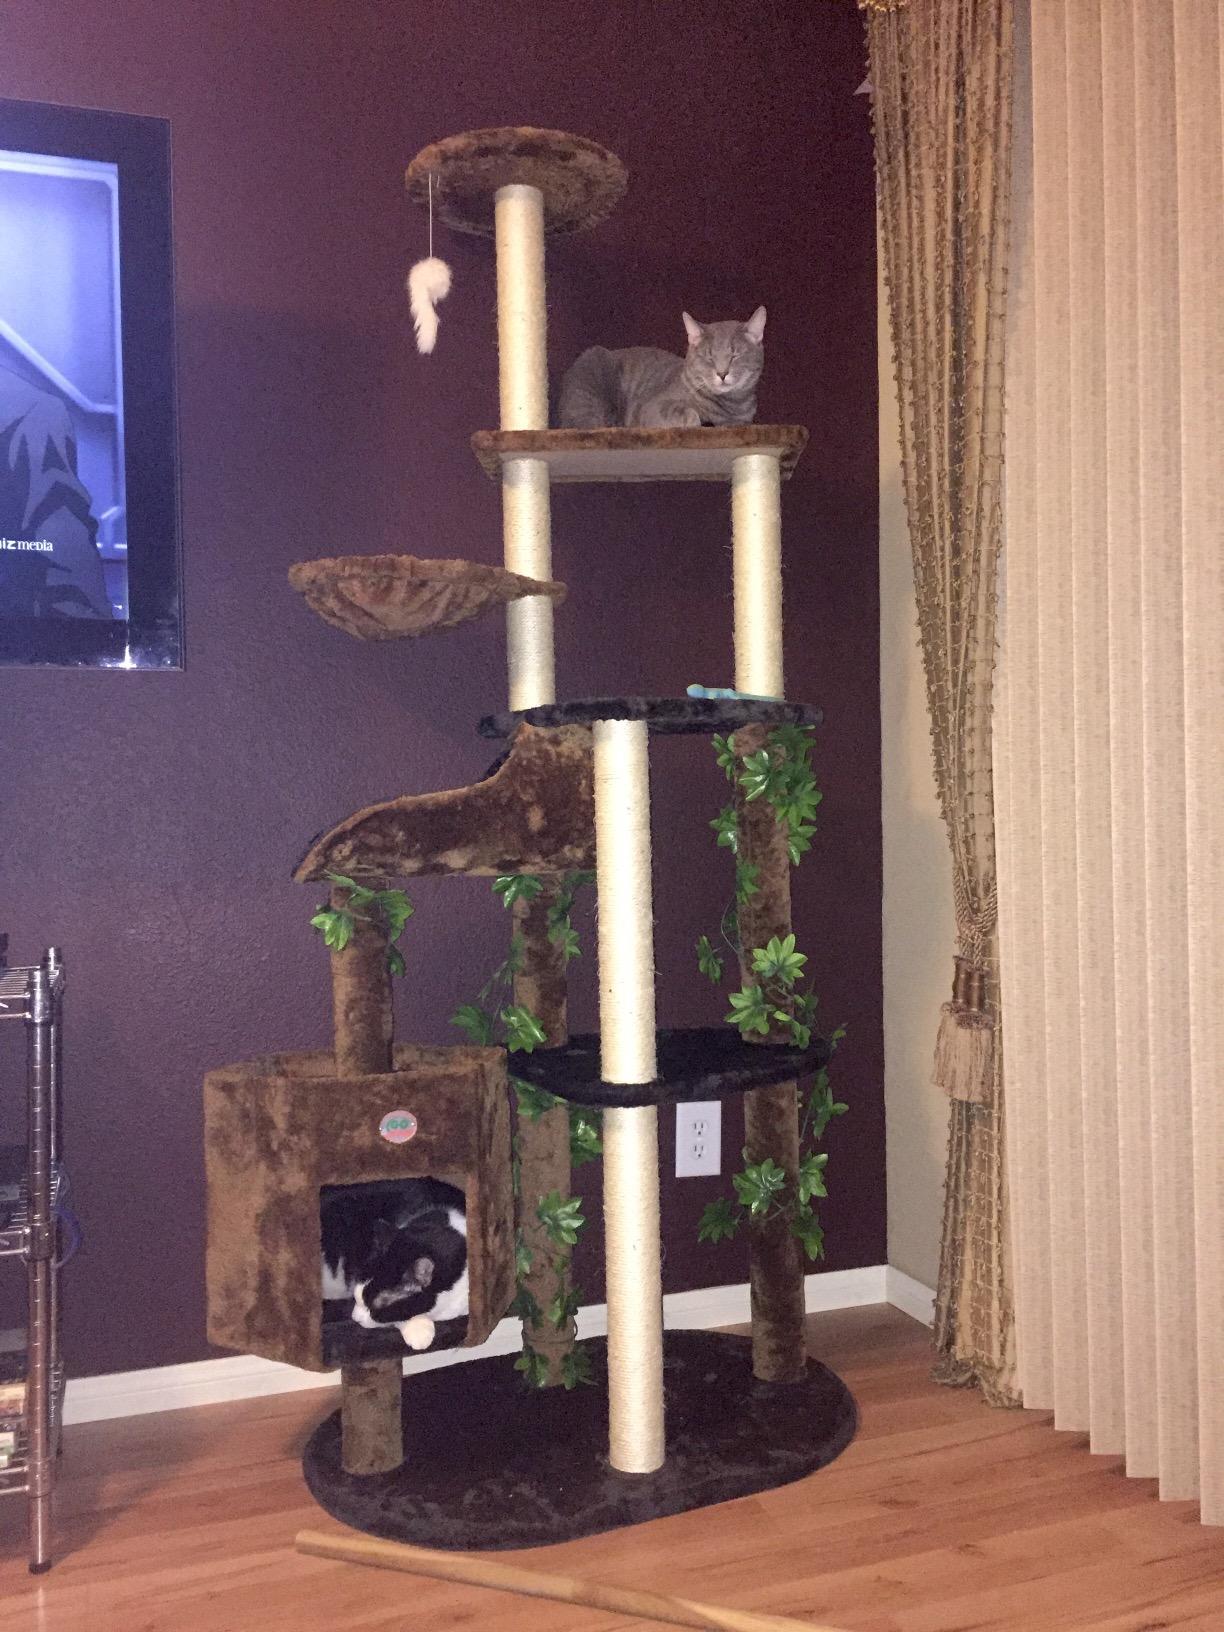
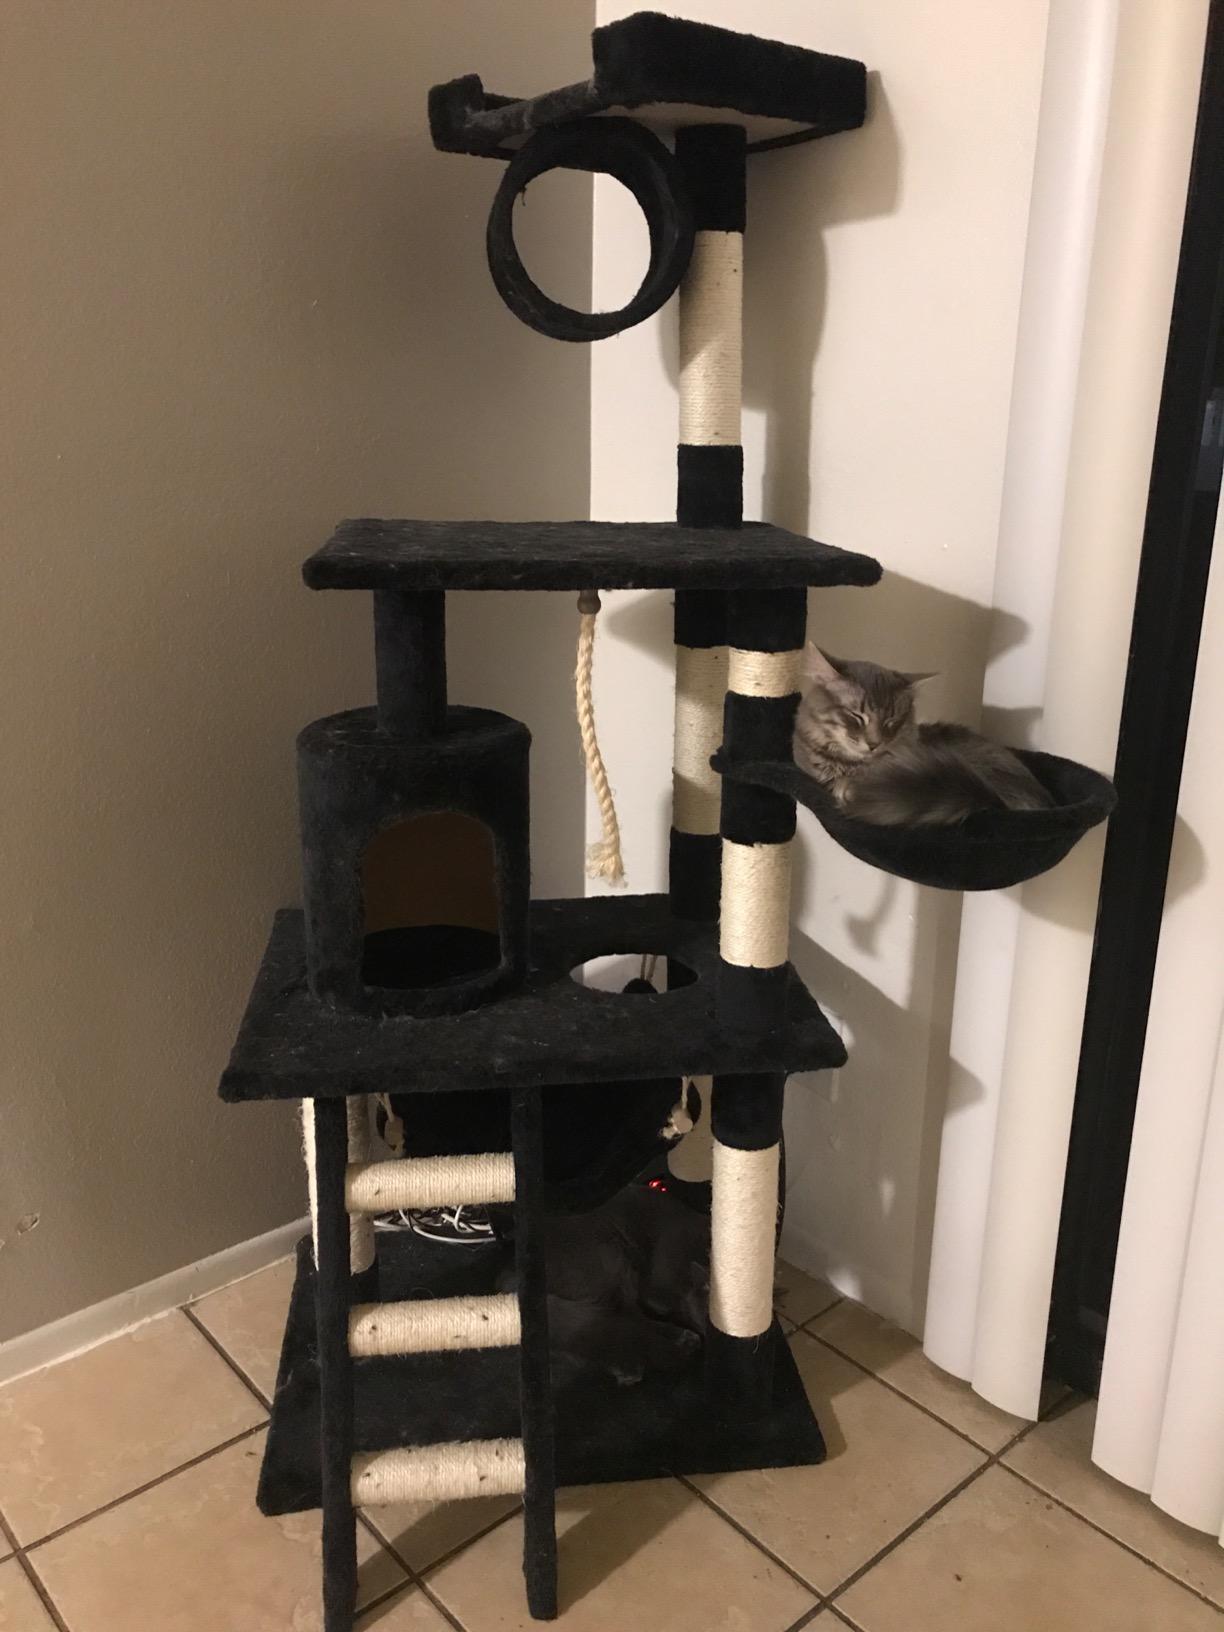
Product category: items_cat tree
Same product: no